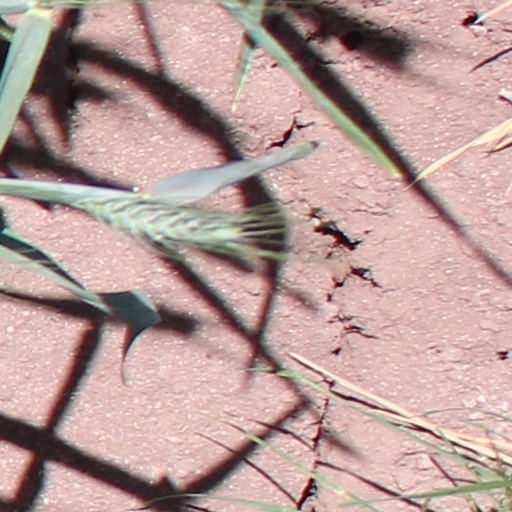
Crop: wheat